Church Lane, Oldham

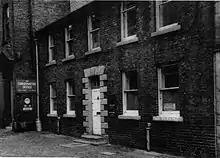
8 Church Lane, c1950

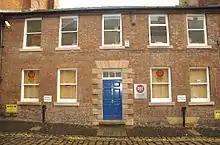
Mellor & Jackson, c2012

Numbers 1-5 and 2-6 have long since been demolished, making way for a new road and the chambers of the Oldham branch of Barclays Bank. The oldest remaining building on Church Lane is at number 8 which was built in about 1780 and pre-dates the parish church. This building is possibly the oldest building in the town centre. The rear of number 8 opens onto an alley known as Winter's Court named after the Rev William Winter, curate of St Peter's Chapel who lived in the Parson's Rooms in the early 1800s.